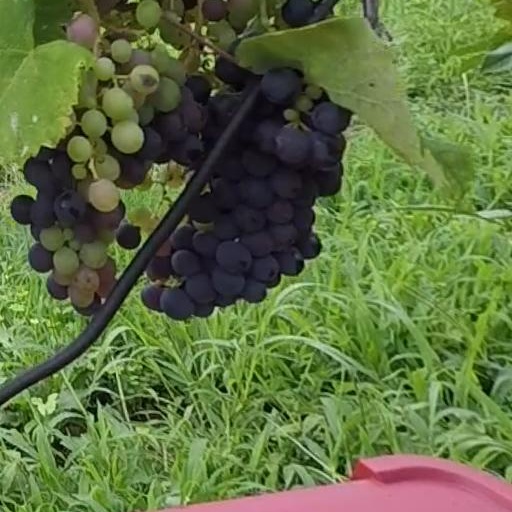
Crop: grape